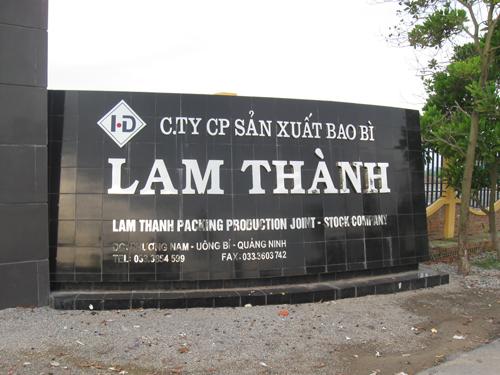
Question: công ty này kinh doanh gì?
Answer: công ty kinh doanh bao bì